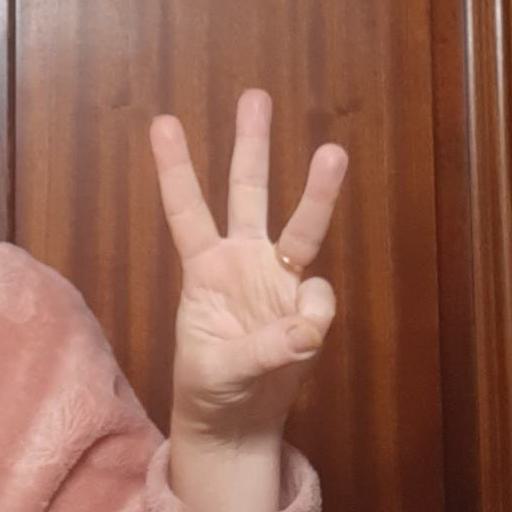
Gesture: three